Valeriana rubra

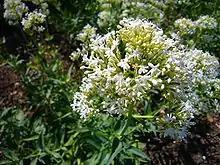
White form

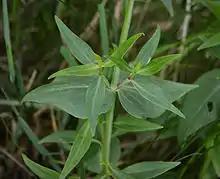
Showing both petioled and sessile leaf forms

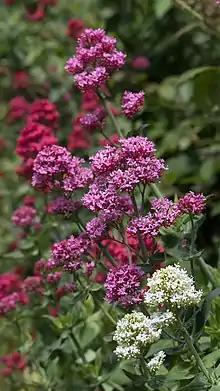
Three common colour forms

The species is listed as a NEMBA 1b invasive in the Western Cape, South Africa. It may not be owned, imported, grown, moved, sold, given as a gift or dumped in a waterway. It requires compulsory control as part of an invasive species control programme to remove and destroy. The plants are deemed to have such a high invasive potential that infestations can qualify to be placed under a government sponsored invasive species management programme. No permits will be issued.